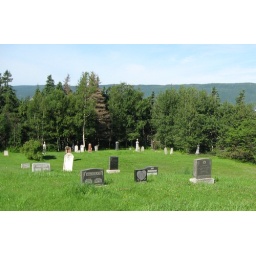
The Haden/Urquhart stone is the white pillar in the middle of the photo.